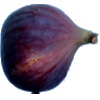
Label: Fig 1